Michigan

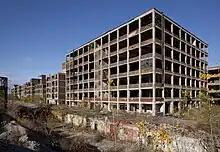
The former Packard Automotive Plant in Detroit, one of the hardest hit cities in the Rust Belt.

Since colonial European and American settlement, the majority of Michigan's population has been predominantly non-Hispanic or non-Latino white; Americans of European descent live throughout every county in the state, and most of Metro Detroit. Large European American groups include those of German, British, Irish, Polish and Belgian ancestry. Scandinavian and Finnish Americans have a notable presence in the Upper Peninsula. Western Michigan is known for its Dutch heritage, especially in Holland and metropolitan Grand Rapids.